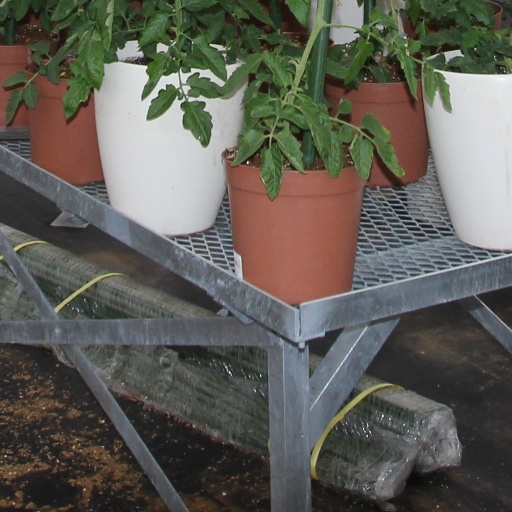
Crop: tomato